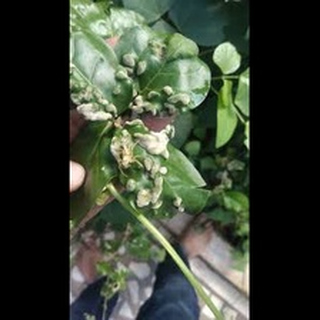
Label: wheat_mite